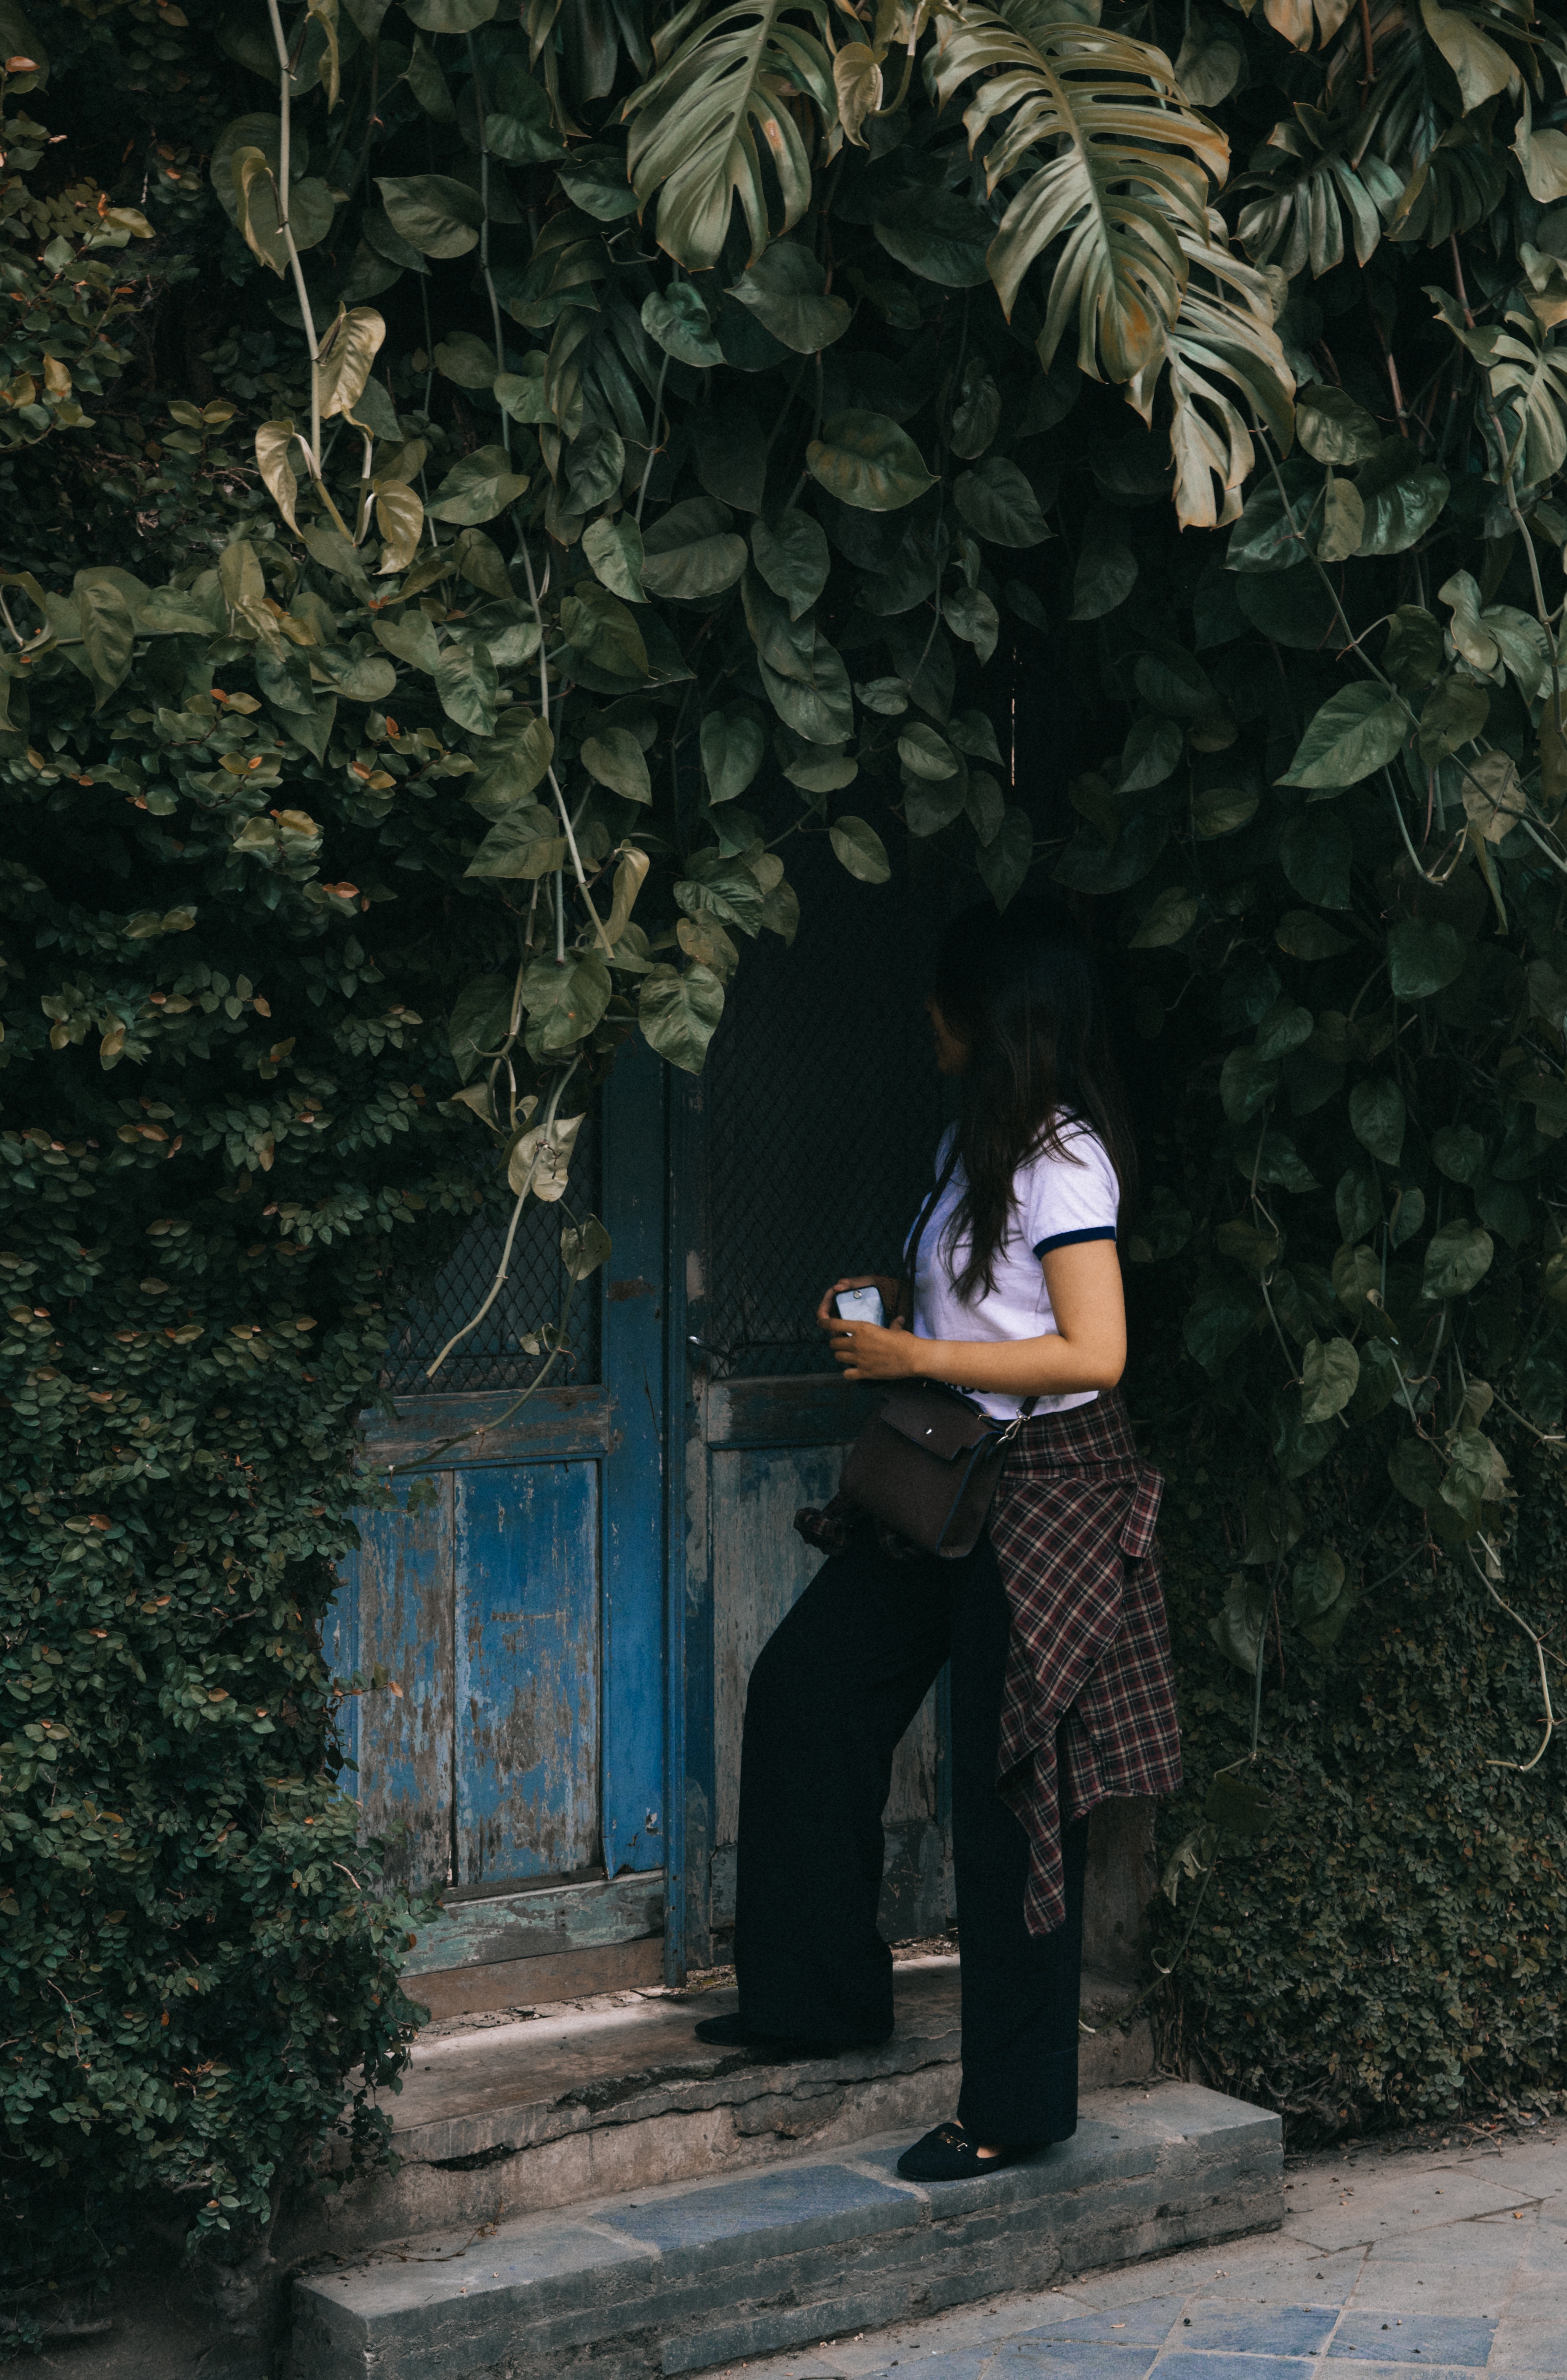
photograph, standing, snapshot, tree, botany, photography, sitting, plant, temple